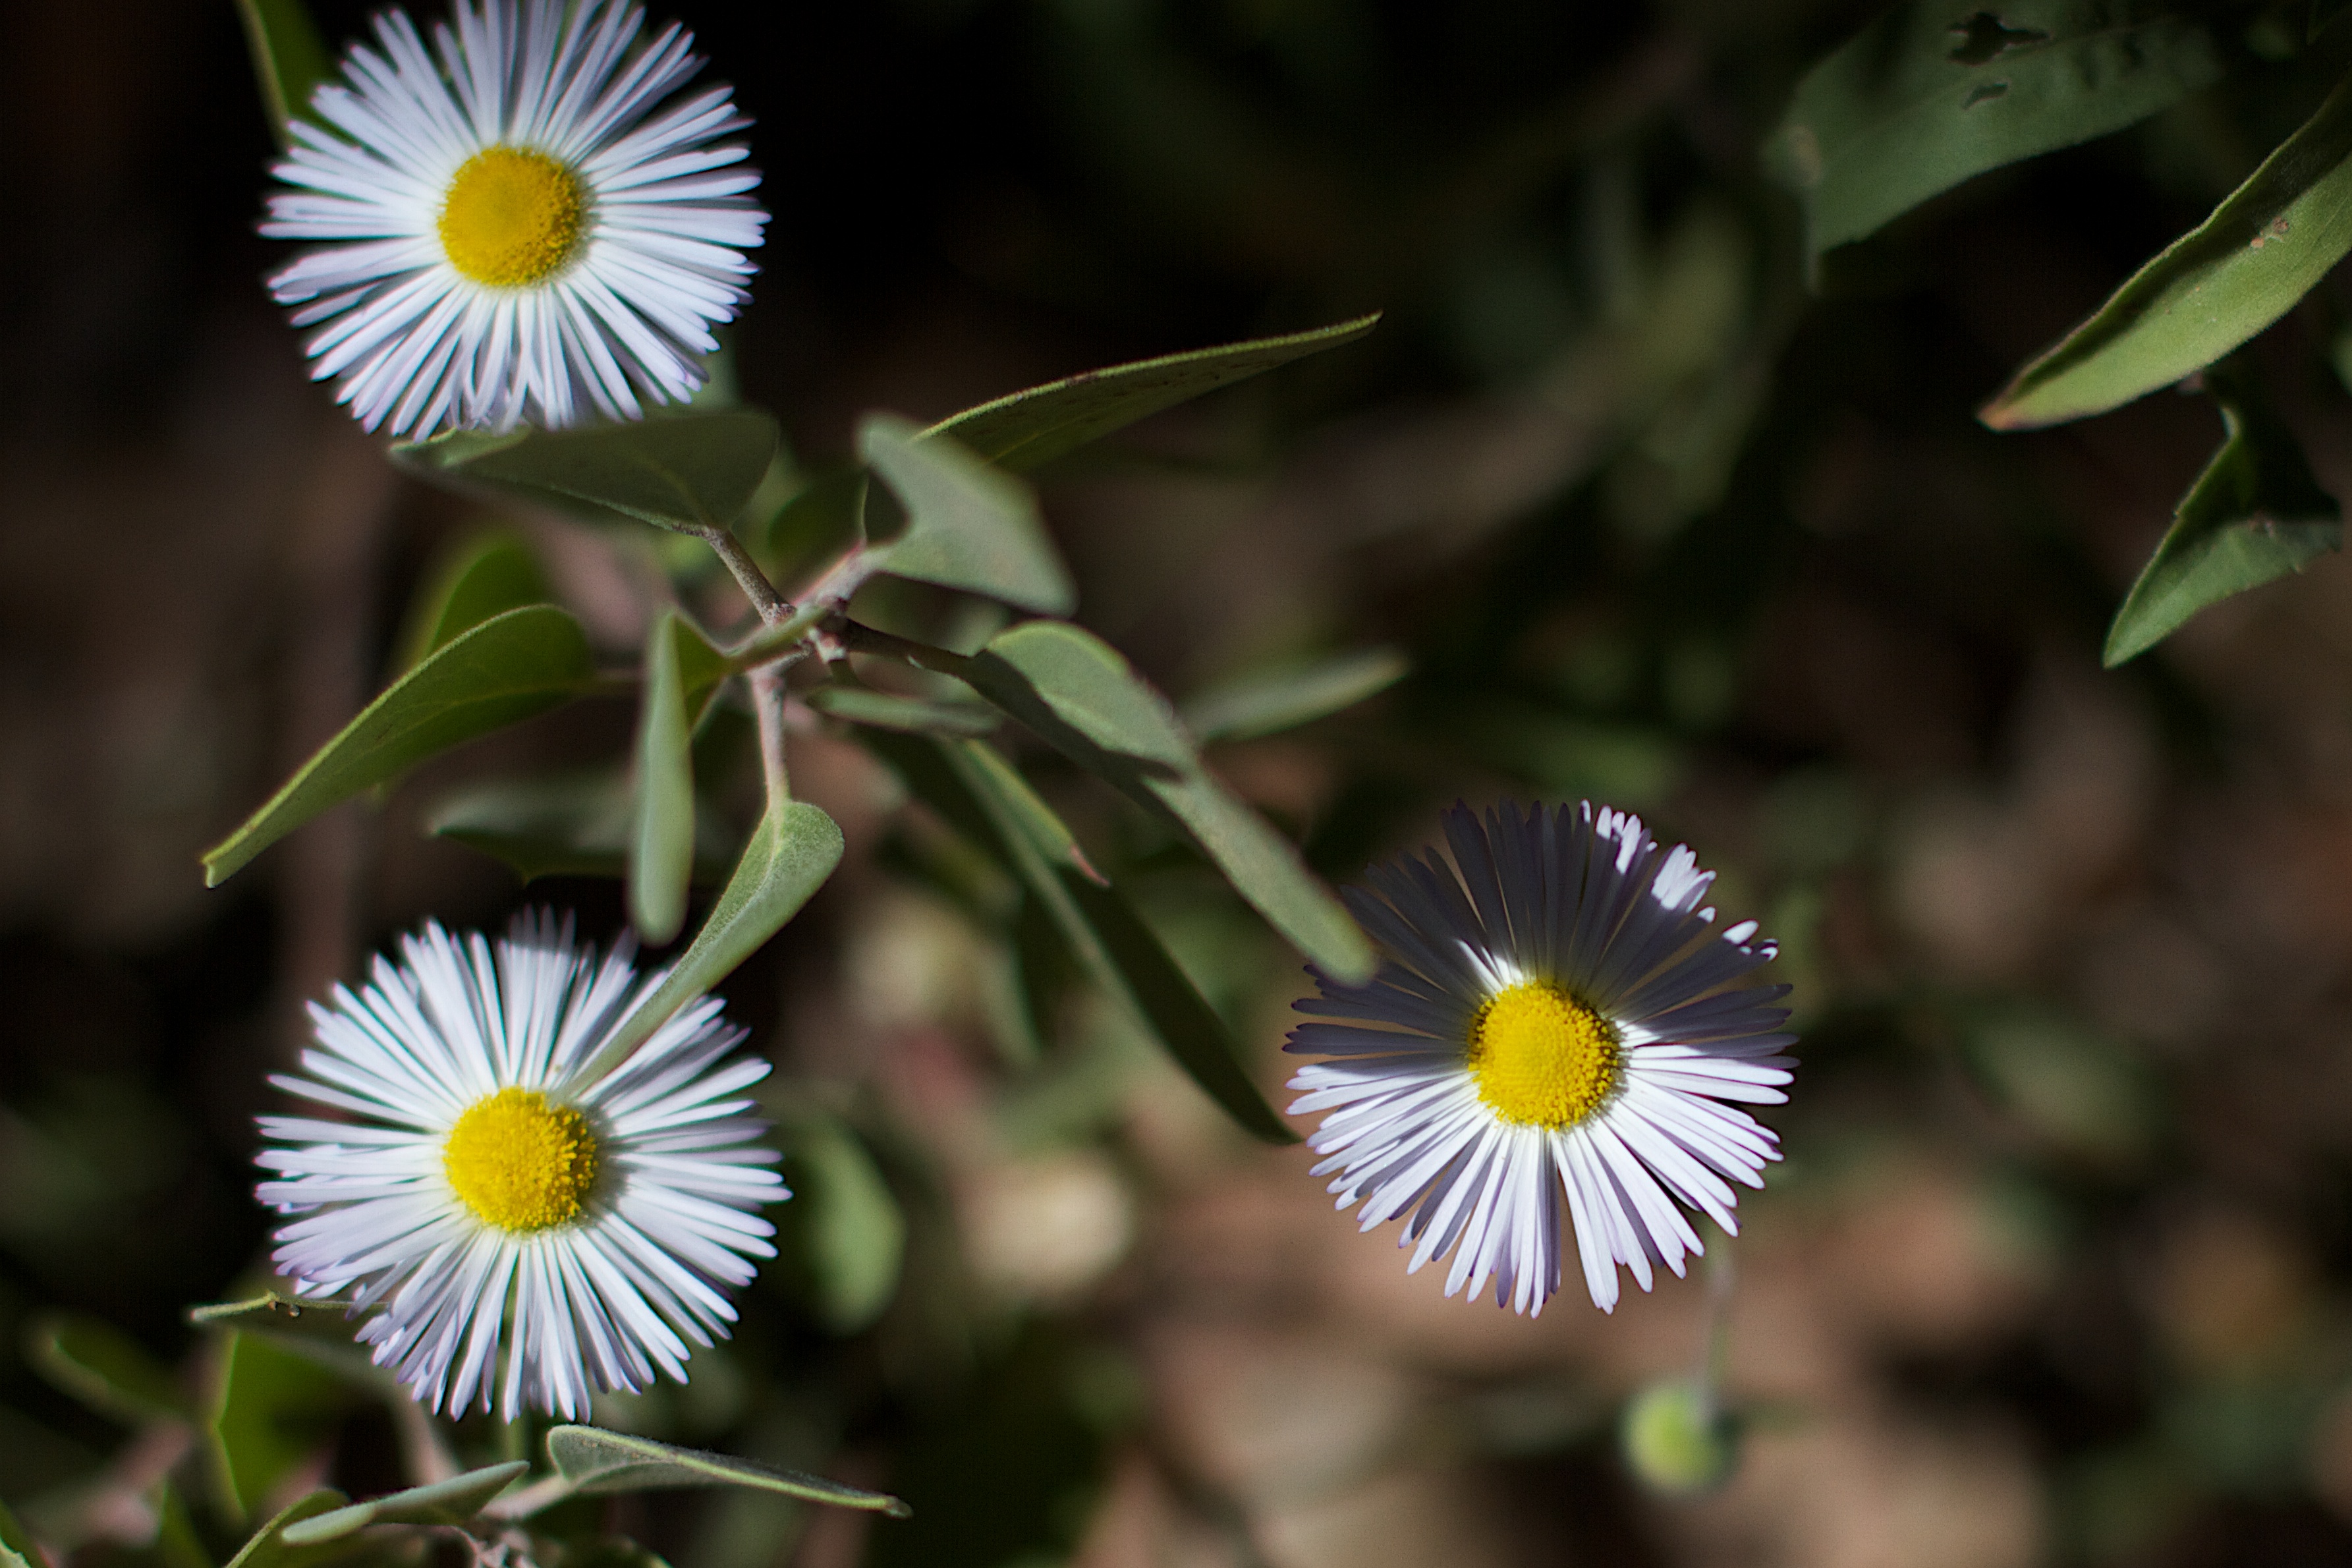
flower, flora, nature, plant, fauna, daisy, macro photography, photography, yellow, close up, botany, land plant, petal, wildflower, flowering plant, daisy family, blossom, plant stem